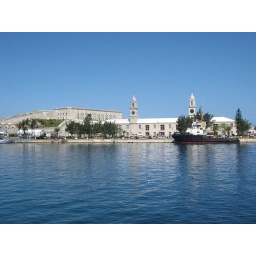
The tip of the Bermuda Triangle is in the clock tower building.